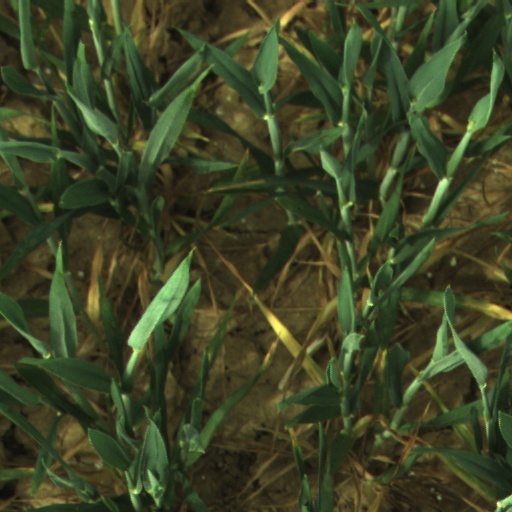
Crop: wheat